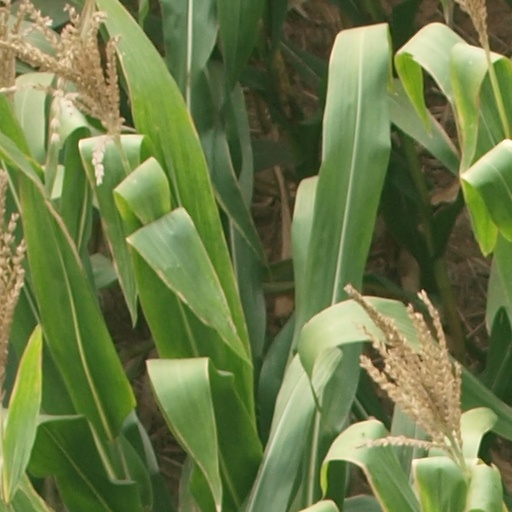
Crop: maize; corn